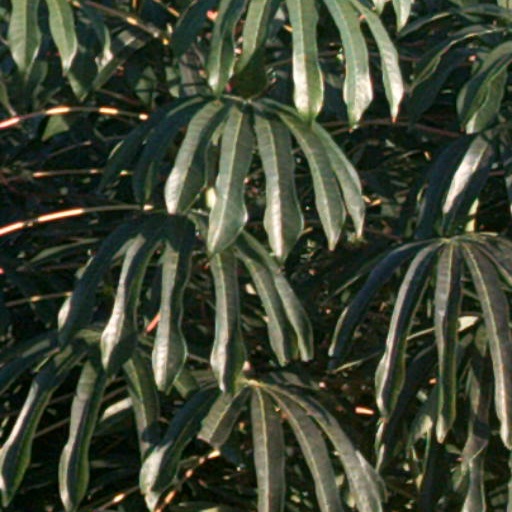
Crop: cassava